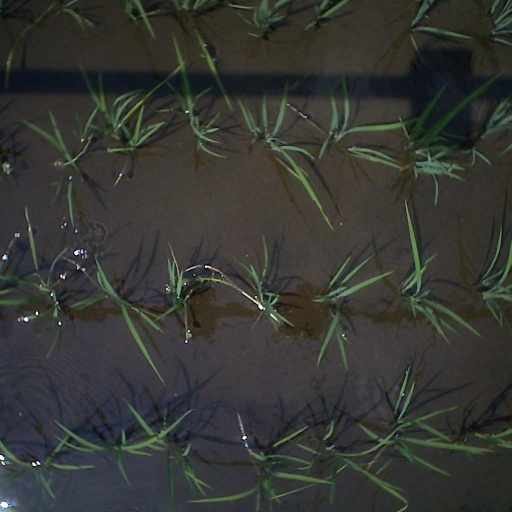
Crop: rice